Bob Parlocha

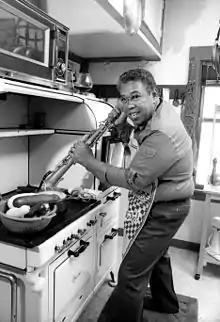
Jazz Radio host Bob Parlocha at his Oakland home, 9/16/86.

Robert "Bob" Parlocha (April 18, 1938 – March 15, 2015) was an American jazz expert who was best known as a radio host and programmer. He was also a professional saxophone player and gourmet cook. He was in wide syndication with his nighttime jazz show "Jazz With Bob Parlocha".